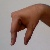
The image shows a hand gesture representing the letter 'Q' in Indian Sign Language.